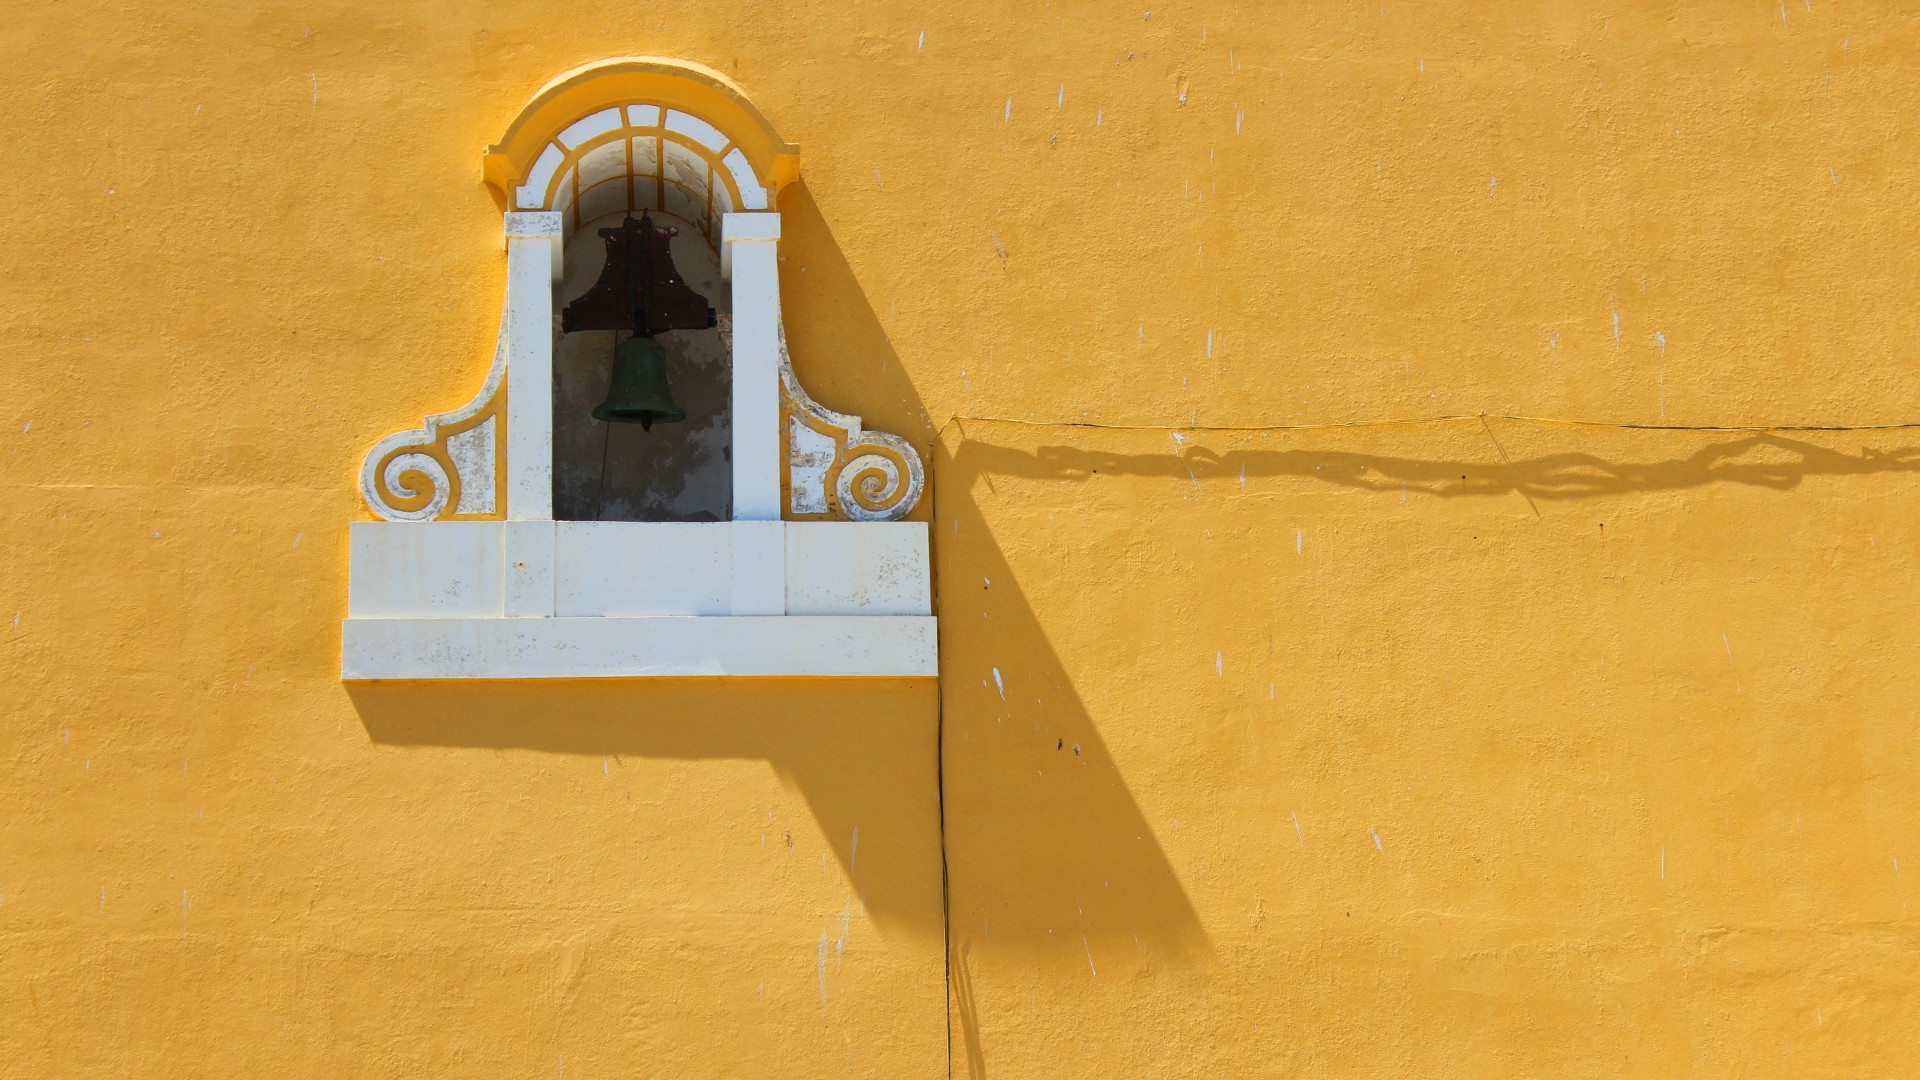
wing, architecture, wood, floor, old, wall, monument, cable, airplane, aircraft, bell, vehicle, color, furniture, yellow, art, illustration, design, shape, flooring